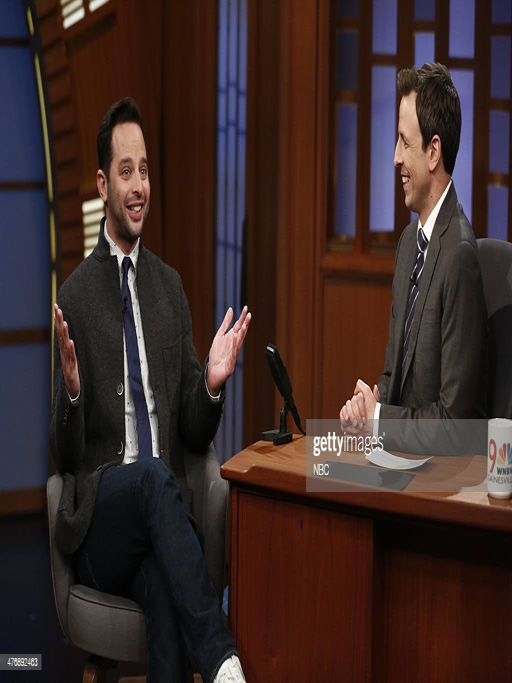
comedian during an interview with comedian --